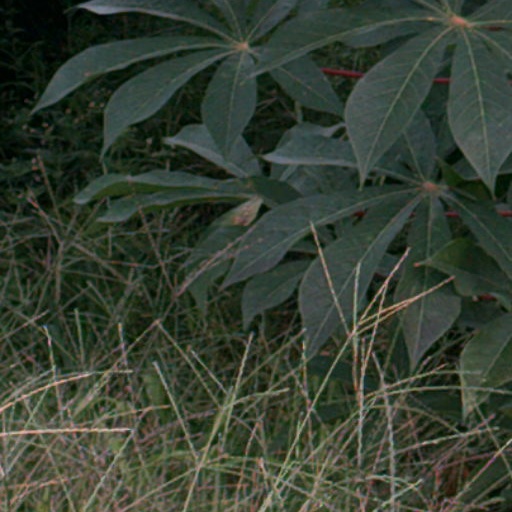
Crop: cassava